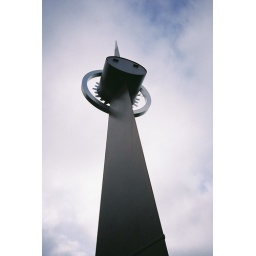
the clock tower in kettering. olympus xa2, fuji superia 100.